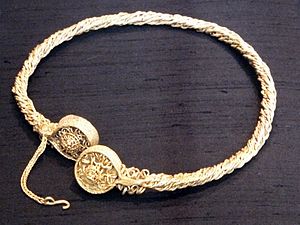
Stirling Torques
En gylden torc lavet af otte guldtråde snoet sammen. Fremstillet mellem 300–100 f.Kr.
Stirling torques var et fund af fire torques, en slags halskæde fra Jernalderen, alle fra en periode mellem 300 og 100 f.Kr., og som bevidst blev begravet på et tidspunkt i forhistorisk tid. De blev fundet ved hjælp af en metaldetektor på en mark nær Blair Drummond, Stirlingshire, Skotland den 29. september 2009. Skatten er beskrevet som den mest betydningsfulde opdagelse af jernaldersmykker i Skotland, og siges at være af international betydning. Disse torques blev vurderet til £462.000, og efter offentliggørelsen blev de inddraget af National Museums of Scotland i marts 2011.